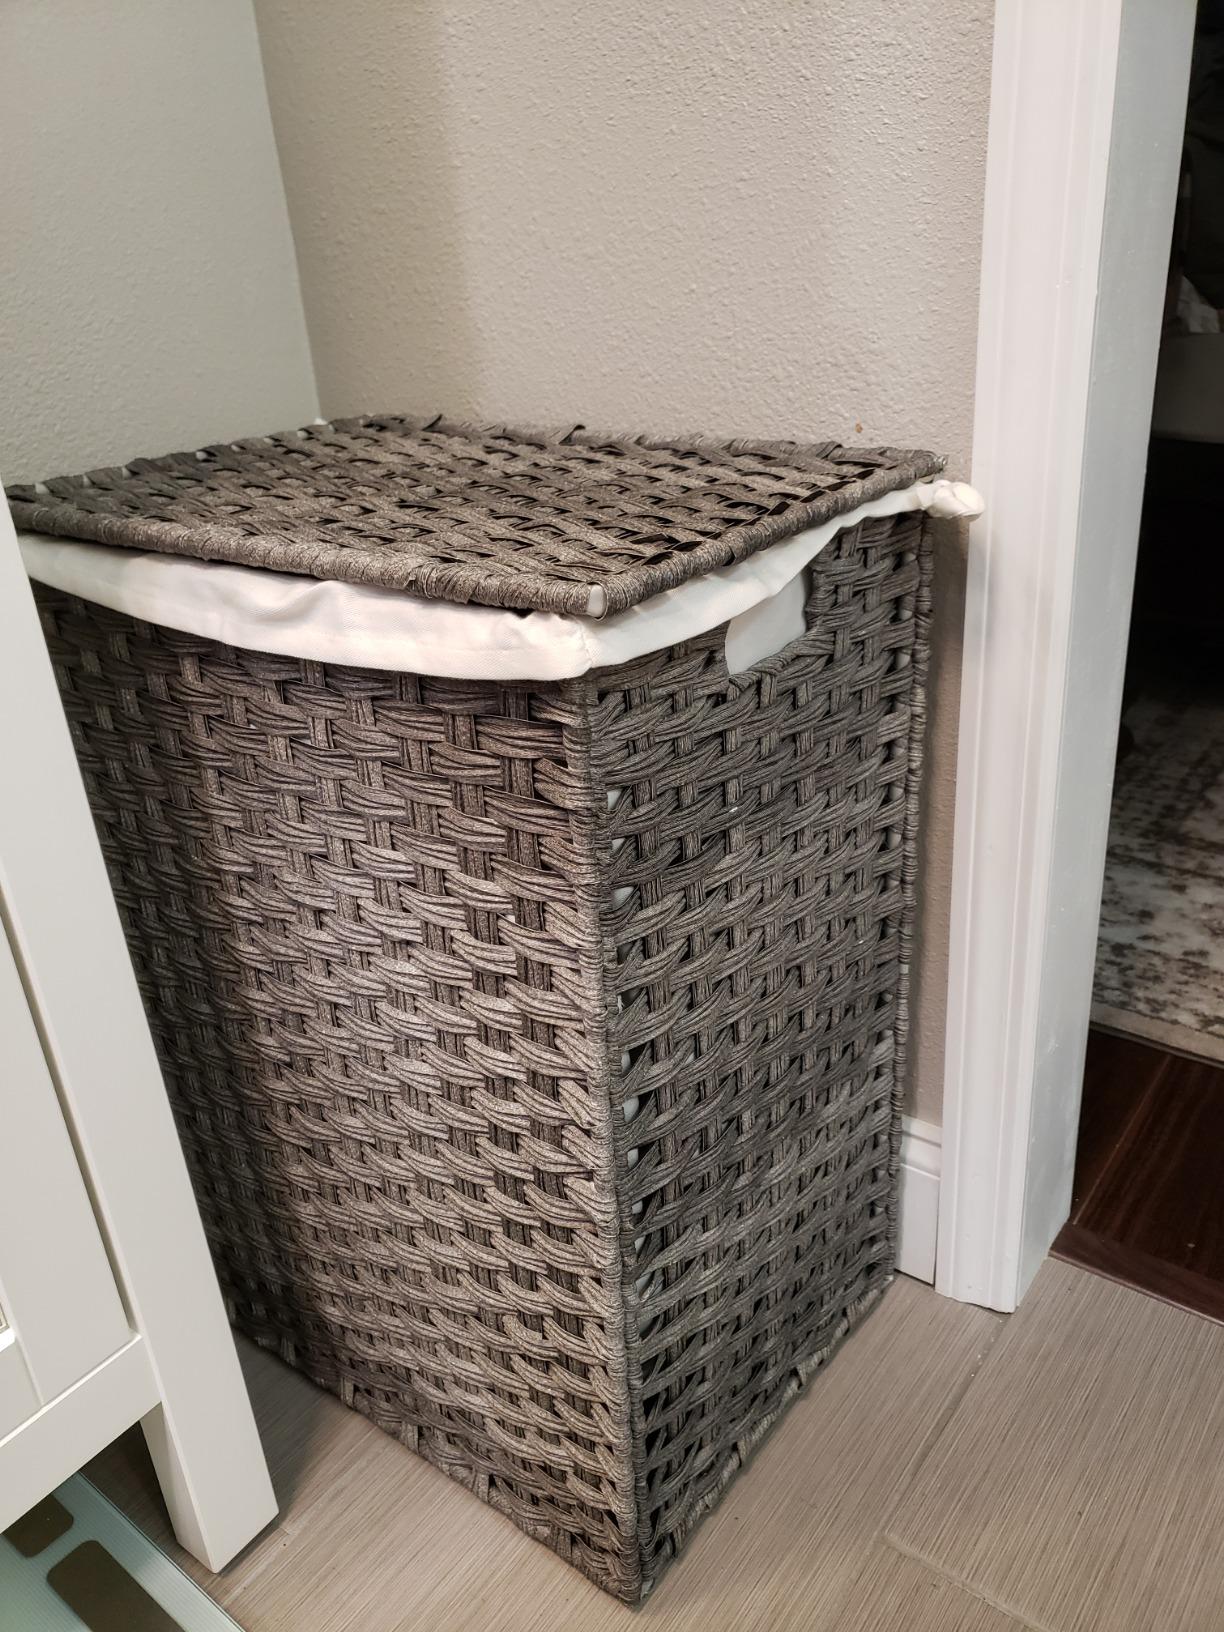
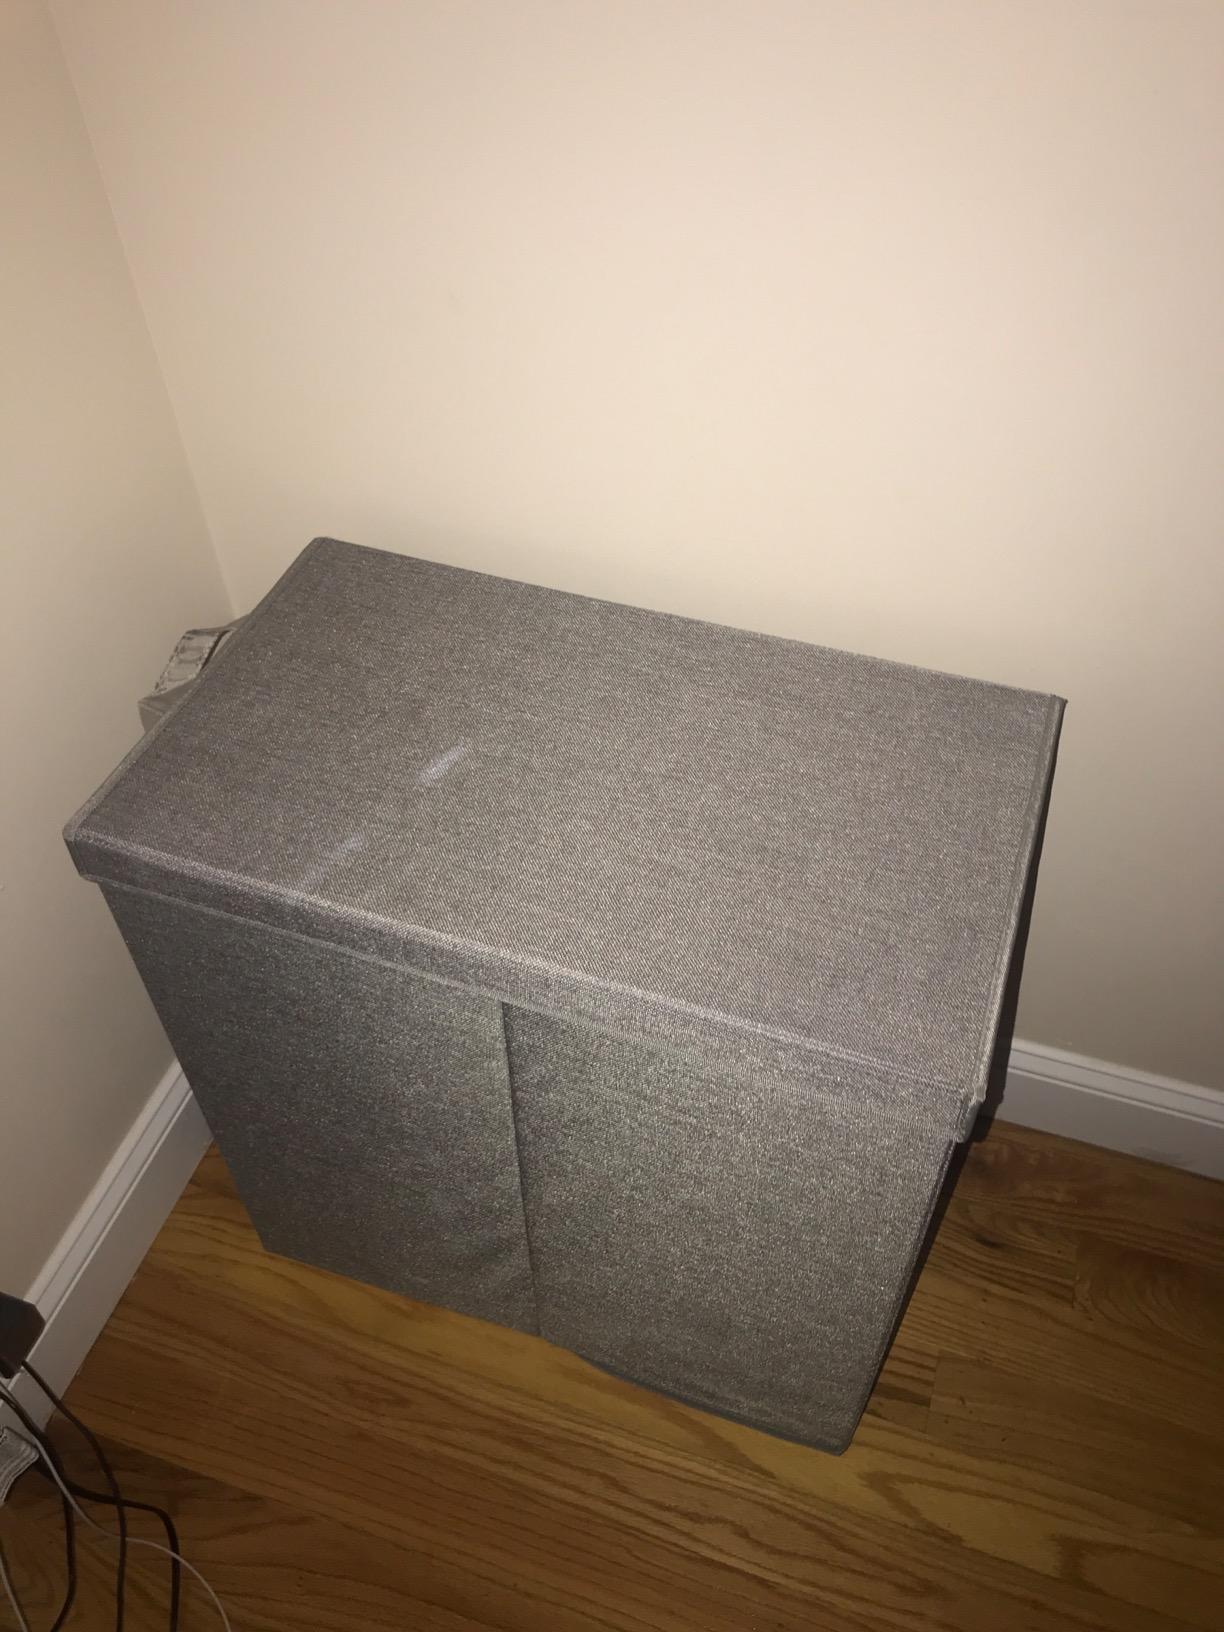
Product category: items_hamper
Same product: no